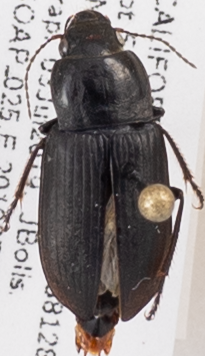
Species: Anisodactylus similis
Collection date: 2019-07-03
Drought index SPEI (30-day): -0.17
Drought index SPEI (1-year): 0.39
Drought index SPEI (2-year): -0.03